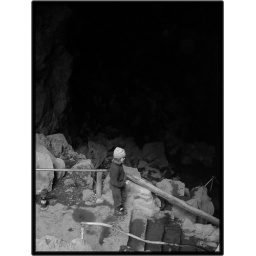
a brave little girl walking into the wall of darkness ...a DEEP CAVE in bend oregon